Kemayoran

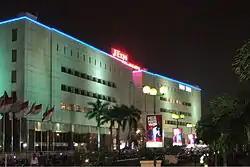
Jakarta International Expo Kemayoran main building is actually located in Pademangan district, but is associated with Kemayoran district due to its location in the former area of the historic Kemayoran city, and its close proximity with Kemayoran.

Many indigenous cultures, especially the Betawi culture, flourished in Kemayoran. Among them is the kroncong music, a mixture of indigenous music and Portuguese fado music. Kroncong Tugu, a variation of kroncong that originally came from Tugu (about 12 km east of present-day Jakarta), is a variation that is closely associated with Kemayoran. Because of rapid development, Kemayoran has transformed into a modern city itself. Consequently, cultural values such as the Betawi culture are threatened.